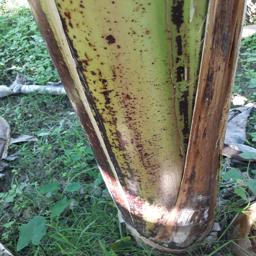
Label: PSEUDOSTEM WEEVIL